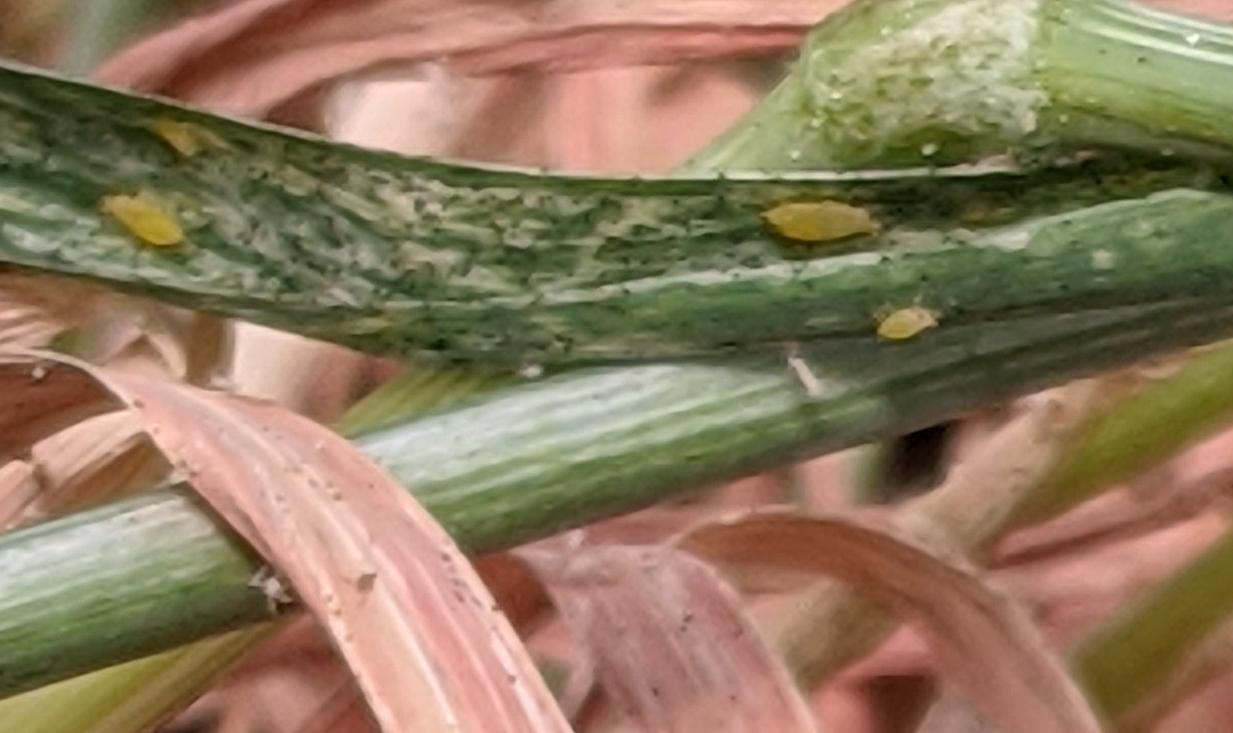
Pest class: cereal_grass_aphid